Henry VIII

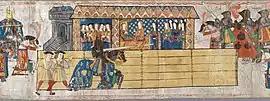
Catherine of Aragon watching Henry jousting in her honour after she had given birth to a son

Having considered the matter, Cromwell suggested Anne, the 25-year-old sister of William, Duke of Jülich-Cleves-Berg, who was seen as an important ally in case of a Roman Catholic attack on England, for the Duke fell between Lutheranism and Catholicism. Other potential brides included Christina of Denmark, Anna of Lorraine, Louise of Guise and Amalia of Cleves. Hans Holbein the Younger was dispatched to Cleves to paint a portrait of Anne for the King. Despite speculation that Holbein painted her in an overly flattering light, it is more likely that the portrait was accurate; Holbein remained in favour at court. After seeing Holbein's portrait, and urged on by the complimentary description of Anne given by his courtiers, the 49-year-old King agreed to wed Anne.